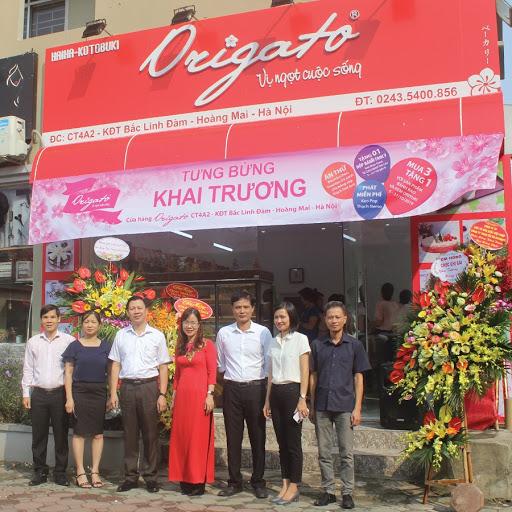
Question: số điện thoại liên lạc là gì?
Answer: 02435400856